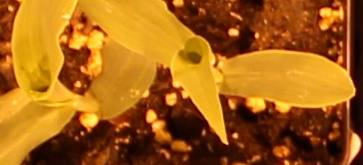
Label: Corn